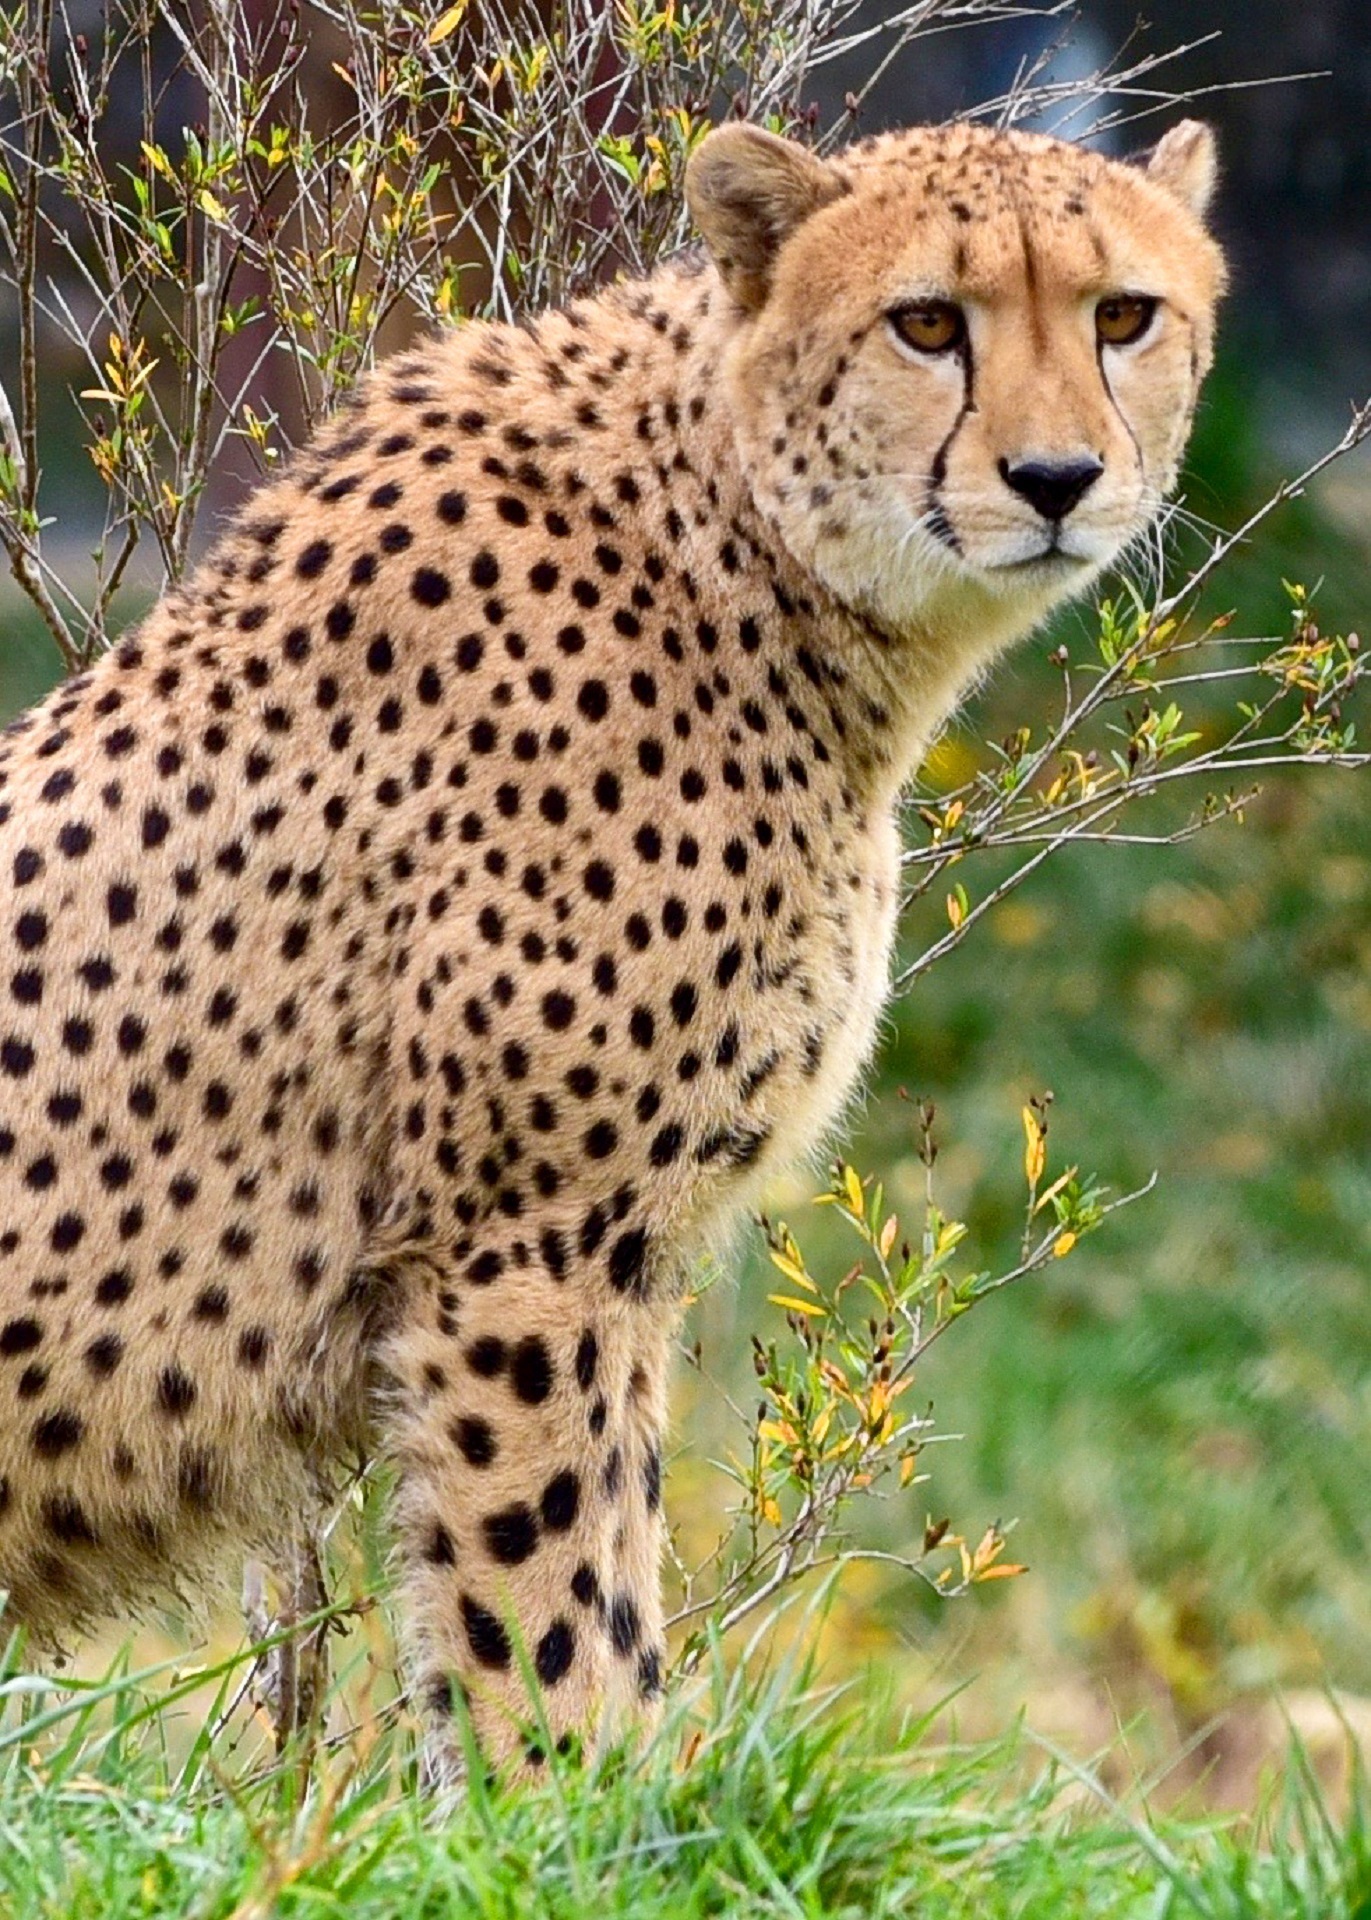
grass, animal, wildlife, wild, fur, cat, sitting, feline, mammal, predator, speed, fauna, leopard, big cat, close up, cheetah, outdoors, spots, vertebrate, big, fast, carnivore, hunter, african, safari, small to medium sized cats, cat like mammal, hunting leopard